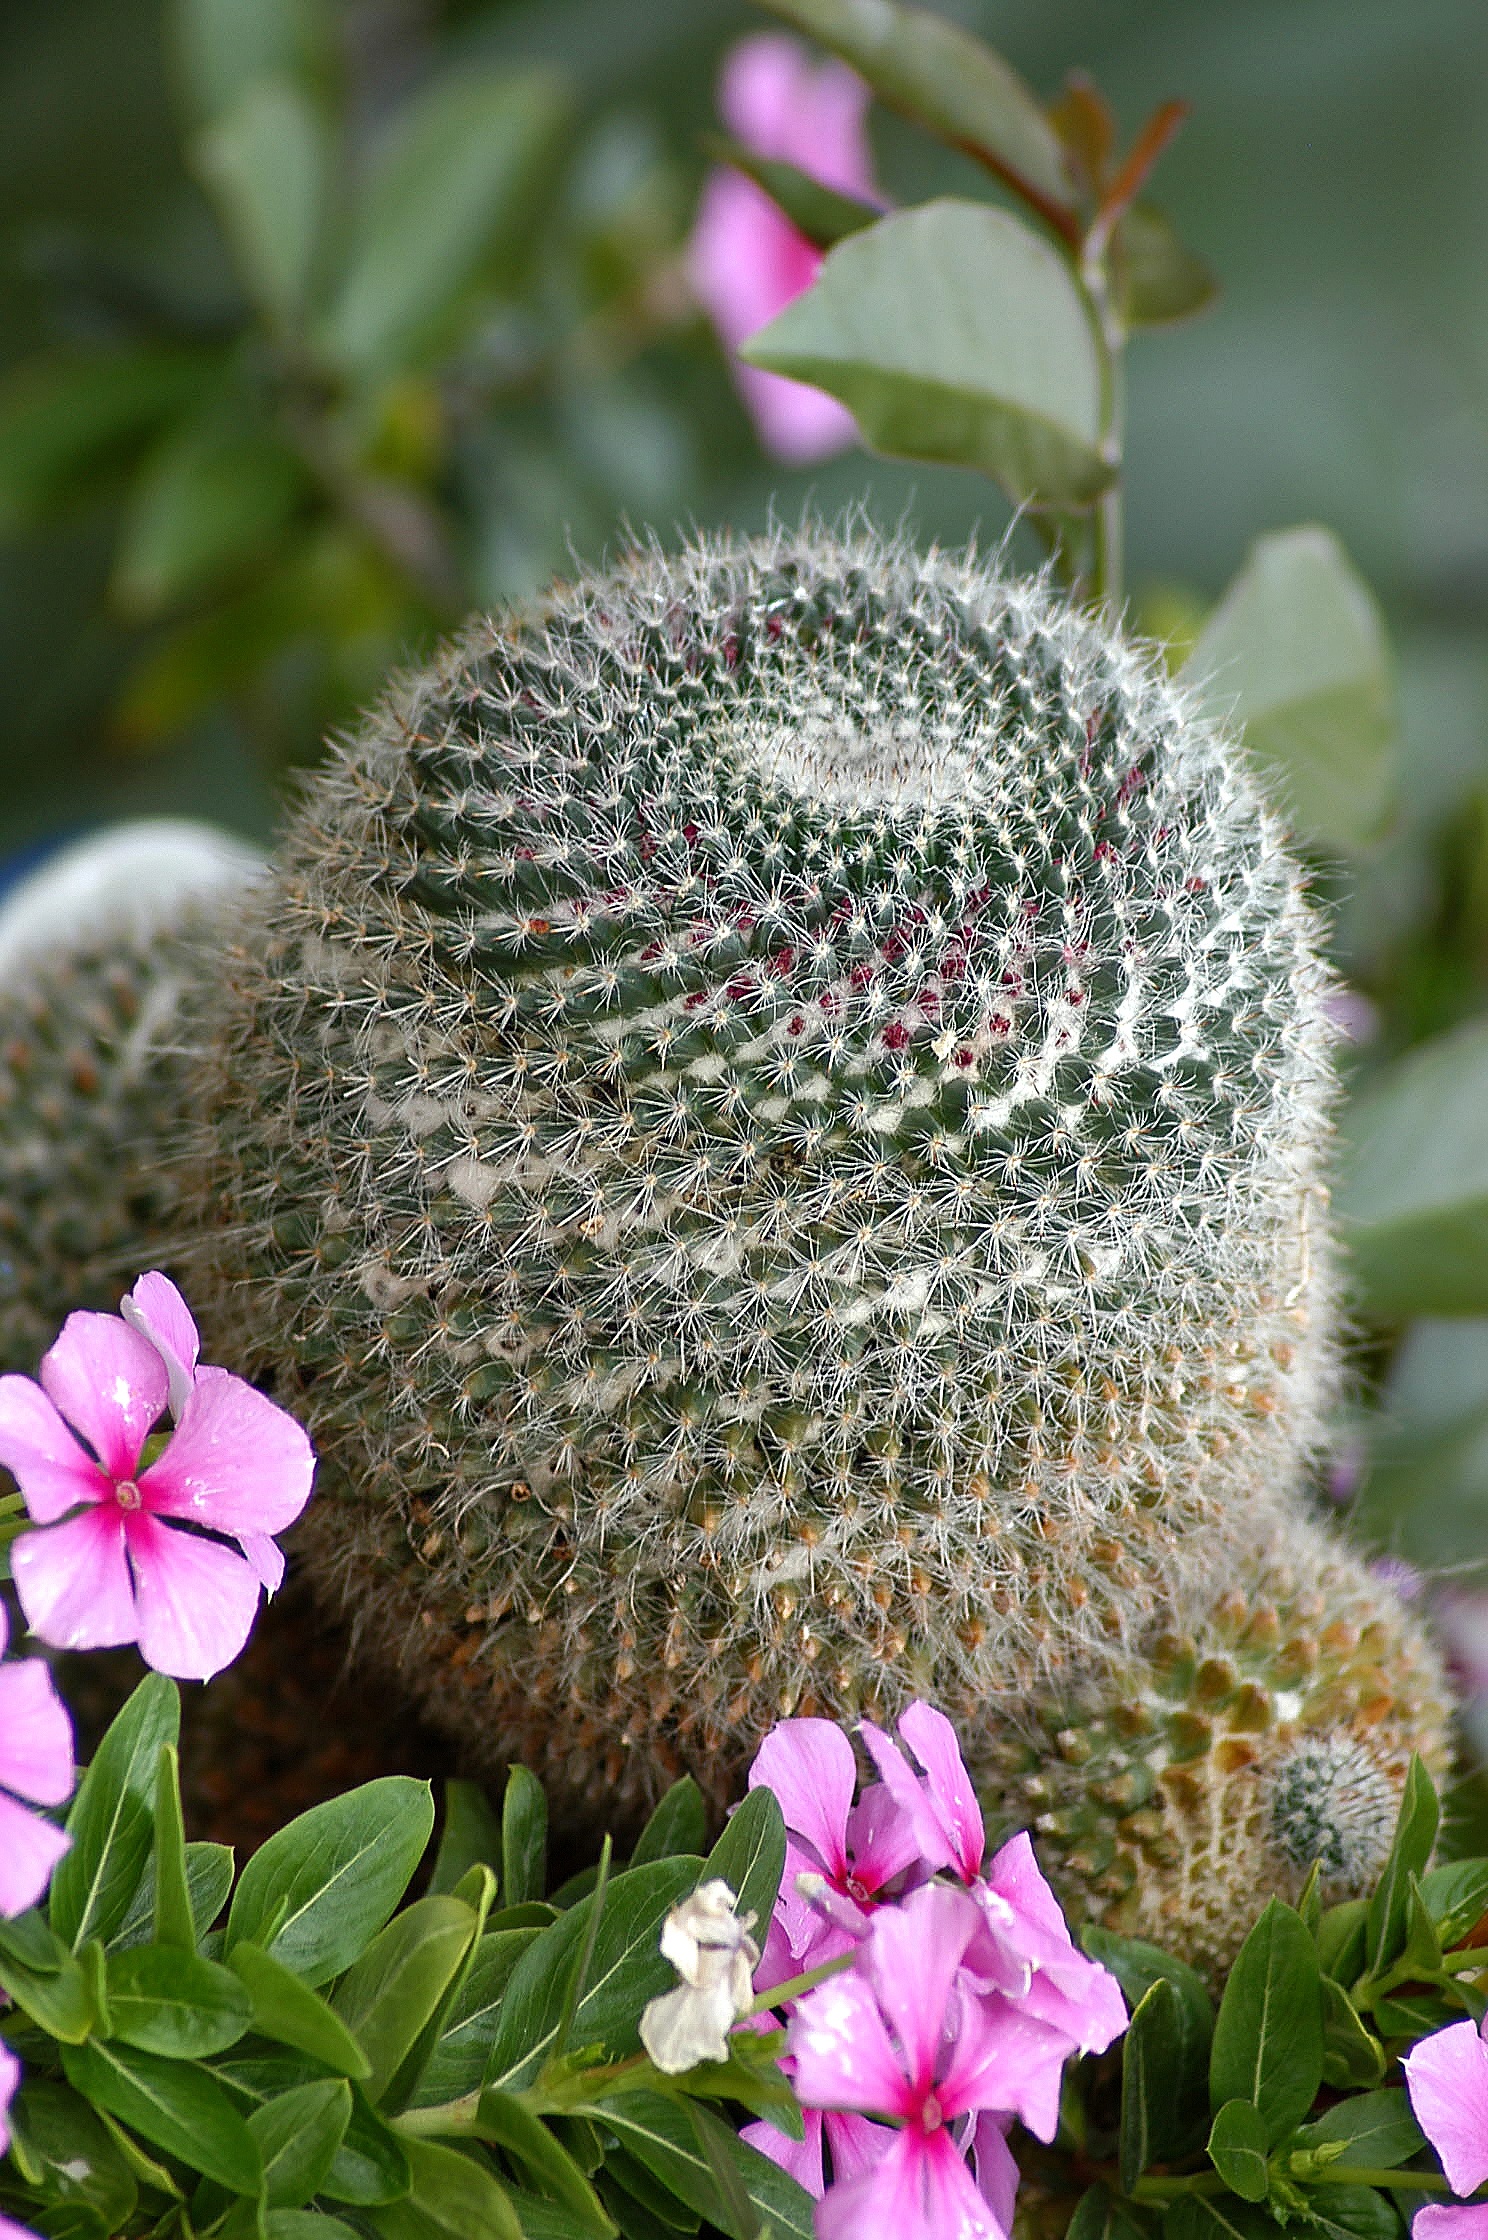
cactus, plant, flower, thorn, botany, garden, flora, flowers, botanical garden, floristry, succulents, macro photography, flowering plant, land plant